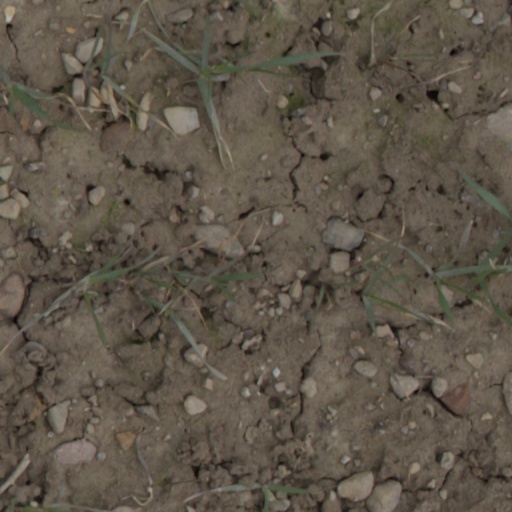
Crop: wheat